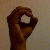
The image shows a hand gesture representing the letter 'O' in Indian Sign Language.